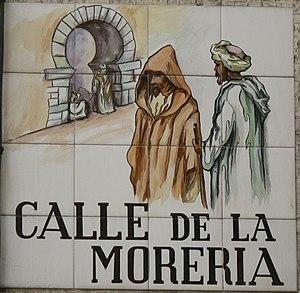
Plaque de Calle de la Morería (rue, (district du Centre) de Madrid (España).